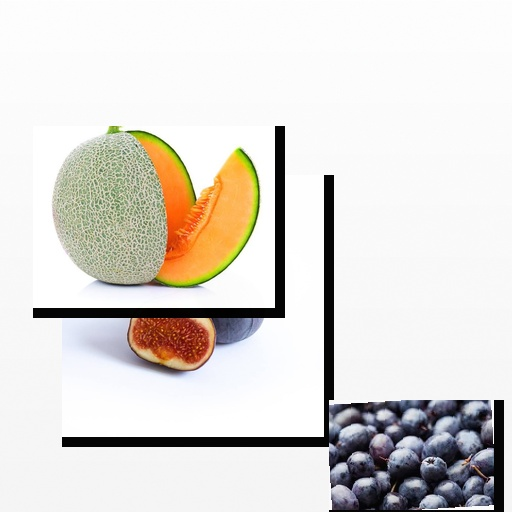
Food items: fig, cantaloupe, blueberry